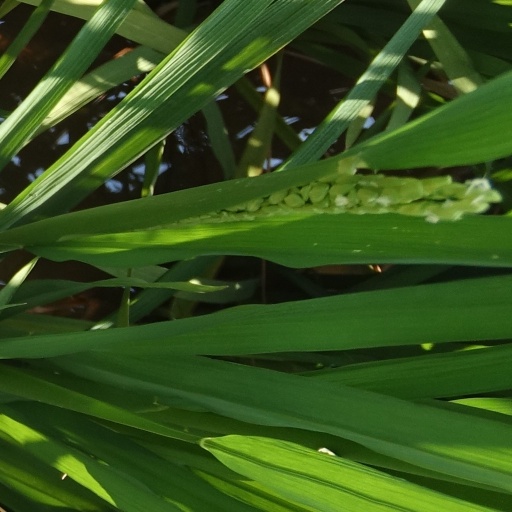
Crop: rice